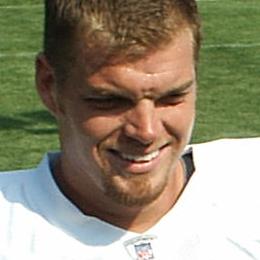
Age: 25